Saint-Martin-aux-Bois

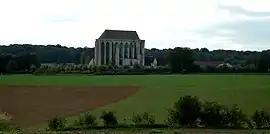
The abbey in Saint-Martin-aux-Bois

Saint-Martin-aux-Bois is a commune in the Oise department in northern France.